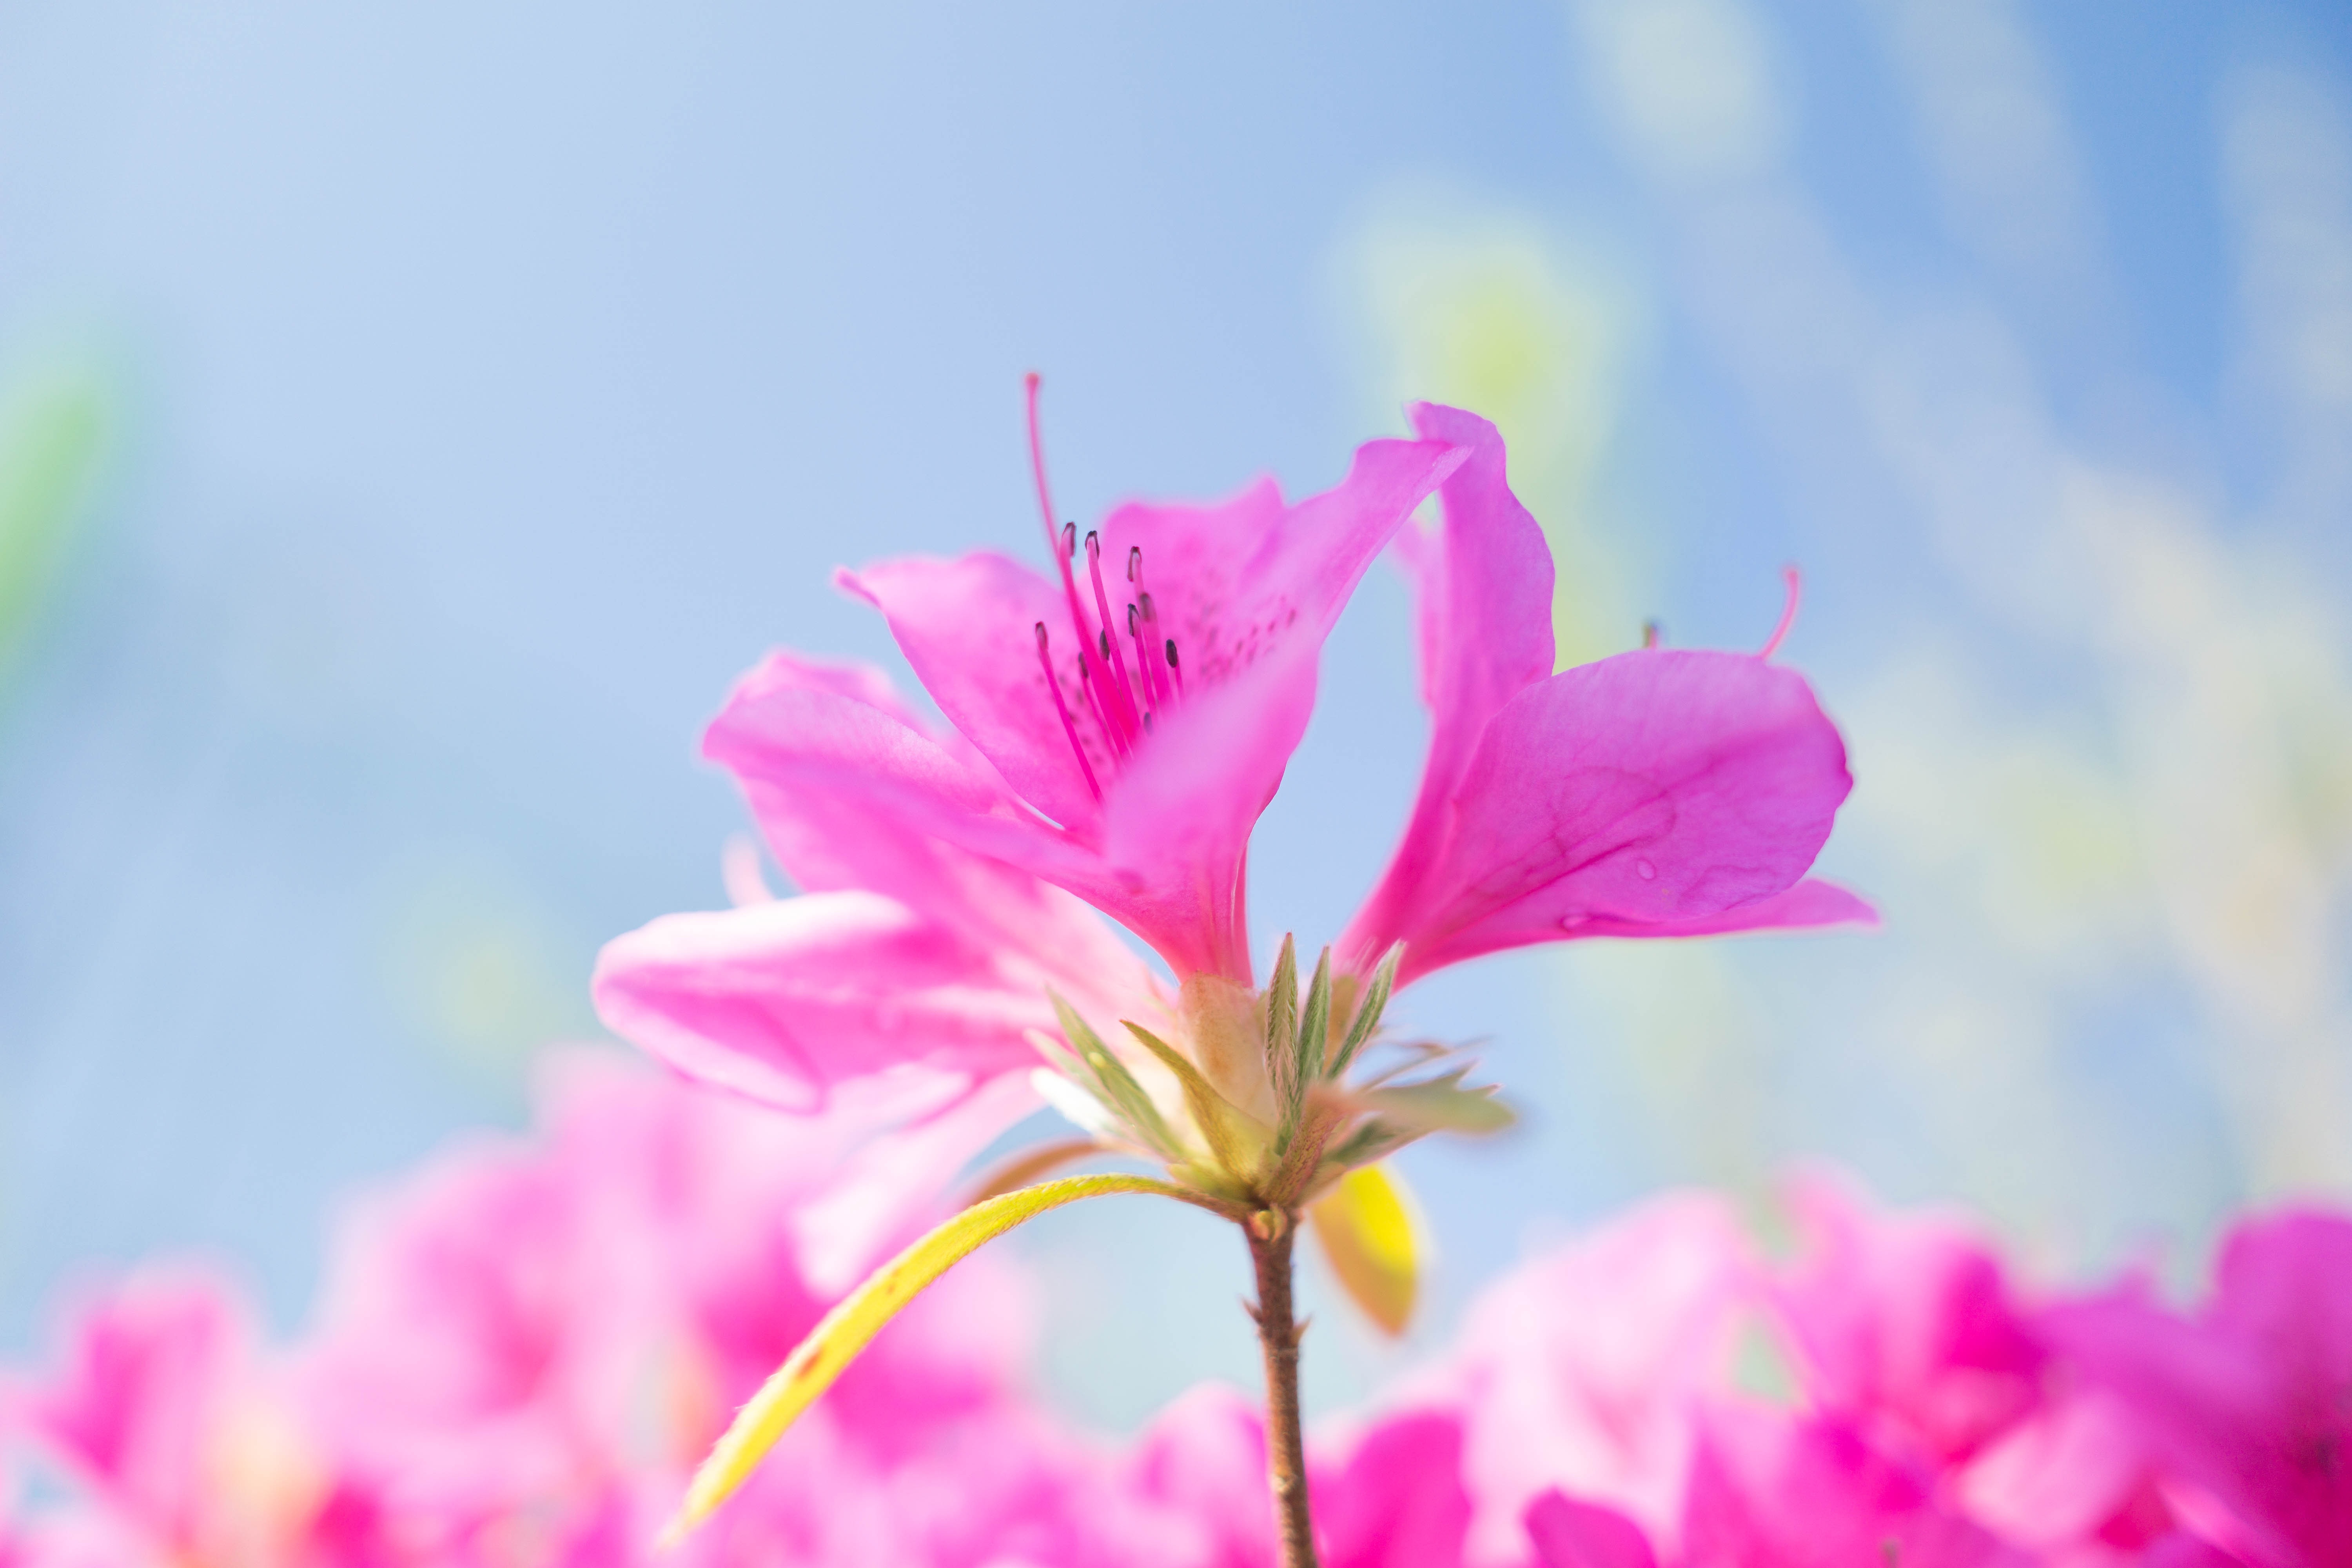
nature, branch, blossom, plant, sky, photography, leaf, flower, petal, summer, spring, color, fresh, colorful, pink, flora, wildflower, close up, shrub, macro photography, flowering plant, land plant